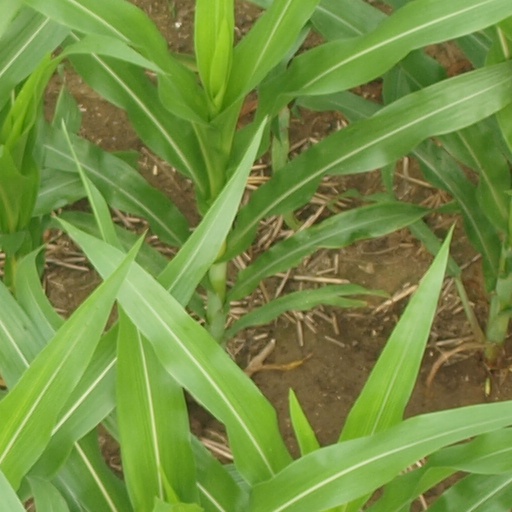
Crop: maize; corn